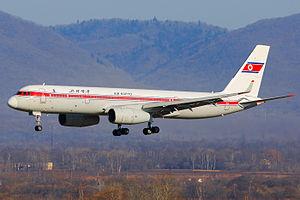
Air Koryo est la compagnie aérienne nationale de la Corée du Nord.